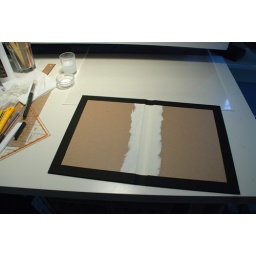
Einschlagen des Deckels in schwarzes Buchbinderleinen. &lt;i&gt;Covering the case in black book cloth&lt;/i&gt;